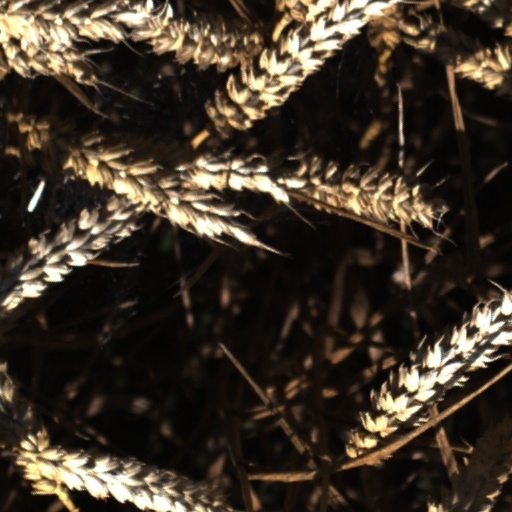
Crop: wheat